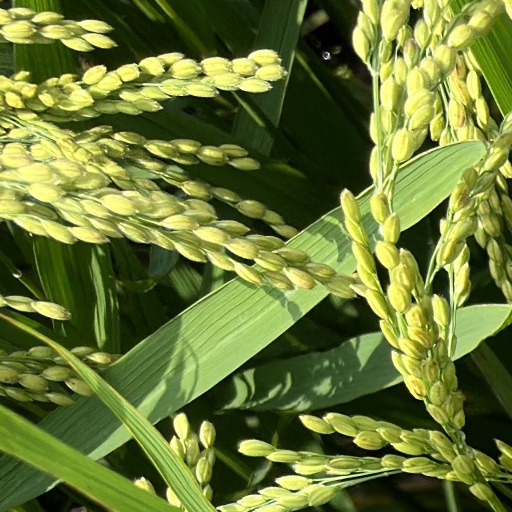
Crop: rice